Castlemaine Brewery, Newcastle

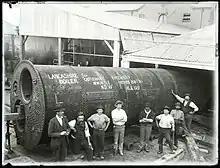

1911 – The chairman, Mr. H. H. Long, noted that performance had been satisfactory given the adverse circumstances under which the brewery had been working during the previous twelve months.